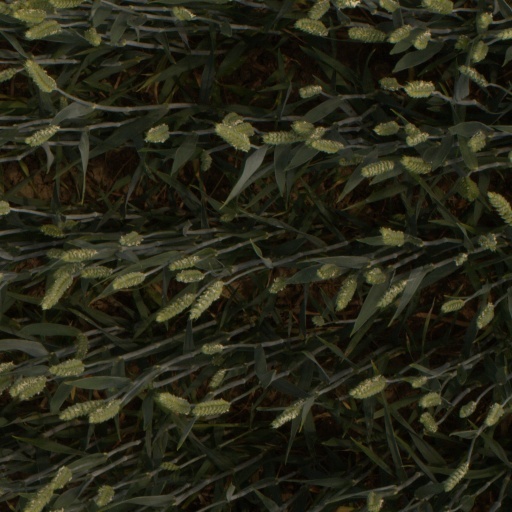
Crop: wheat